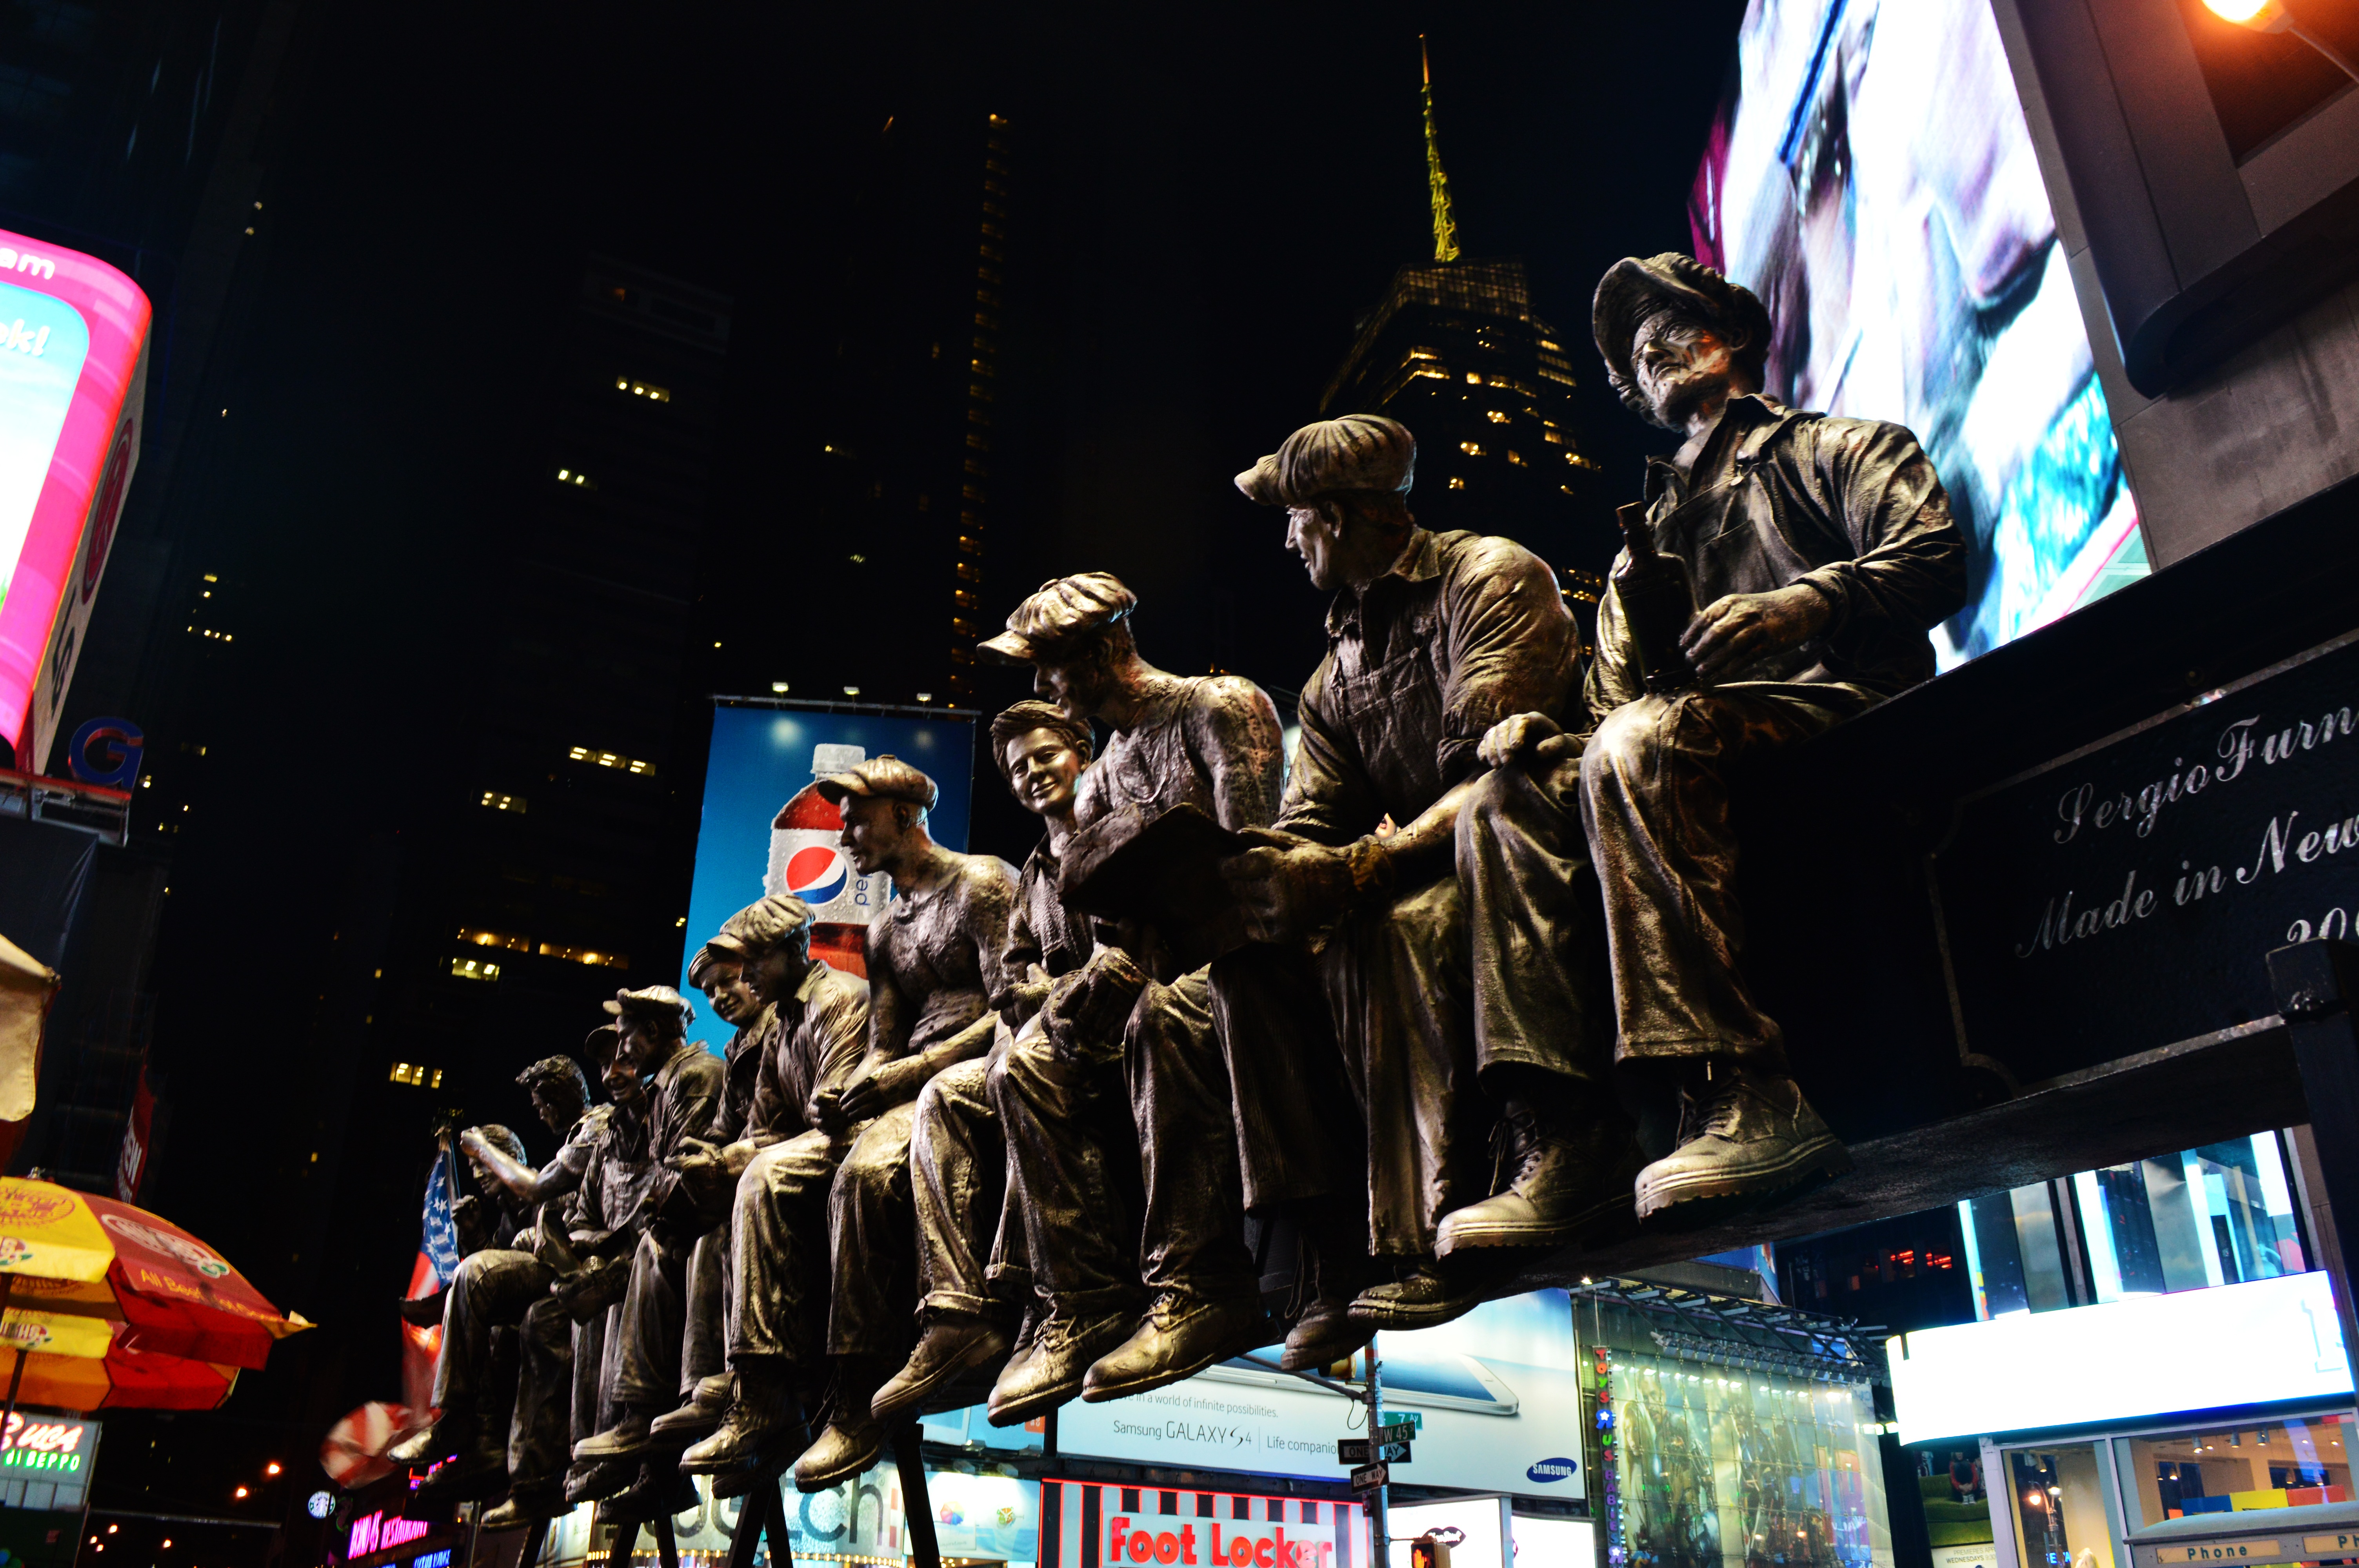
night, city, urban, new york, crowd, lights, stage, performance, sculptures, timessquare, city at night, night vision